McMillan Plan

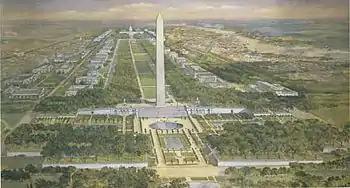
The proposed "Washington Monument Gardens", a part of the McMillan Plan that was never built.

A third central unbuilt recommendation of the McMillan Plan involved the extensive "Washington Commons" recreational area on East and West Potomac Parks along the southern side of the Tidal Basin. The McMillan Plan envisioned extensive public bathing and swimming facilities along the Potomac River's edge here, as well as several athletic fields, several gymnasiums, and a stadium. Additionally, a significant new Neoclassical or Beaux-Arts memorial would be constructed along the White House-Washington Monument axis to serve as the southern anchor of the cruciform National Mall plan. The Washington Commons was to have been built after the Washington Monument terraces and arcades. After it was determined that the Washington Monument grounds project could not be built, attention turned to Washington Commons. However, by then, the Great Depression was underway, and funds to complete the Tidal Basin in the form envisioned by the McMillan Plan were no longer available. In 1938, President Franklin D. Roosevelt proposed the construction of a memorial to Thomas Jefferson on the south side of the Tidal Basin. Although the CFA opposed the memorial, President Roosevelt ordered its construction, and the Jefferson Memorial was completed in 1943.